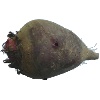
Label: beetroot